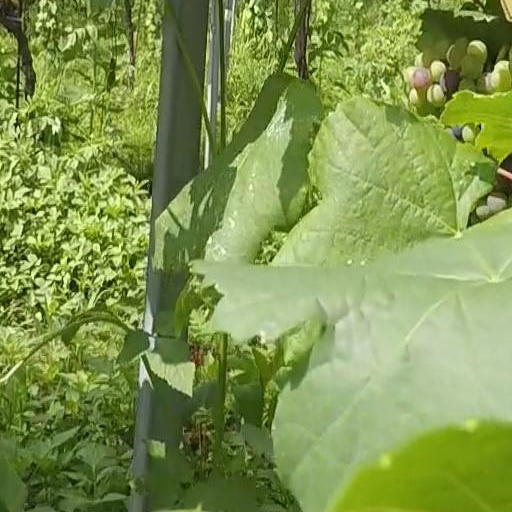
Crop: grape